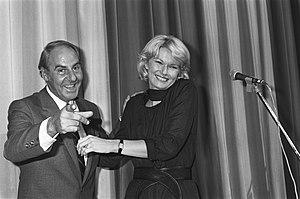
Martine Bijl est une chanteuse, écrivaine et actrice néerlandaise.